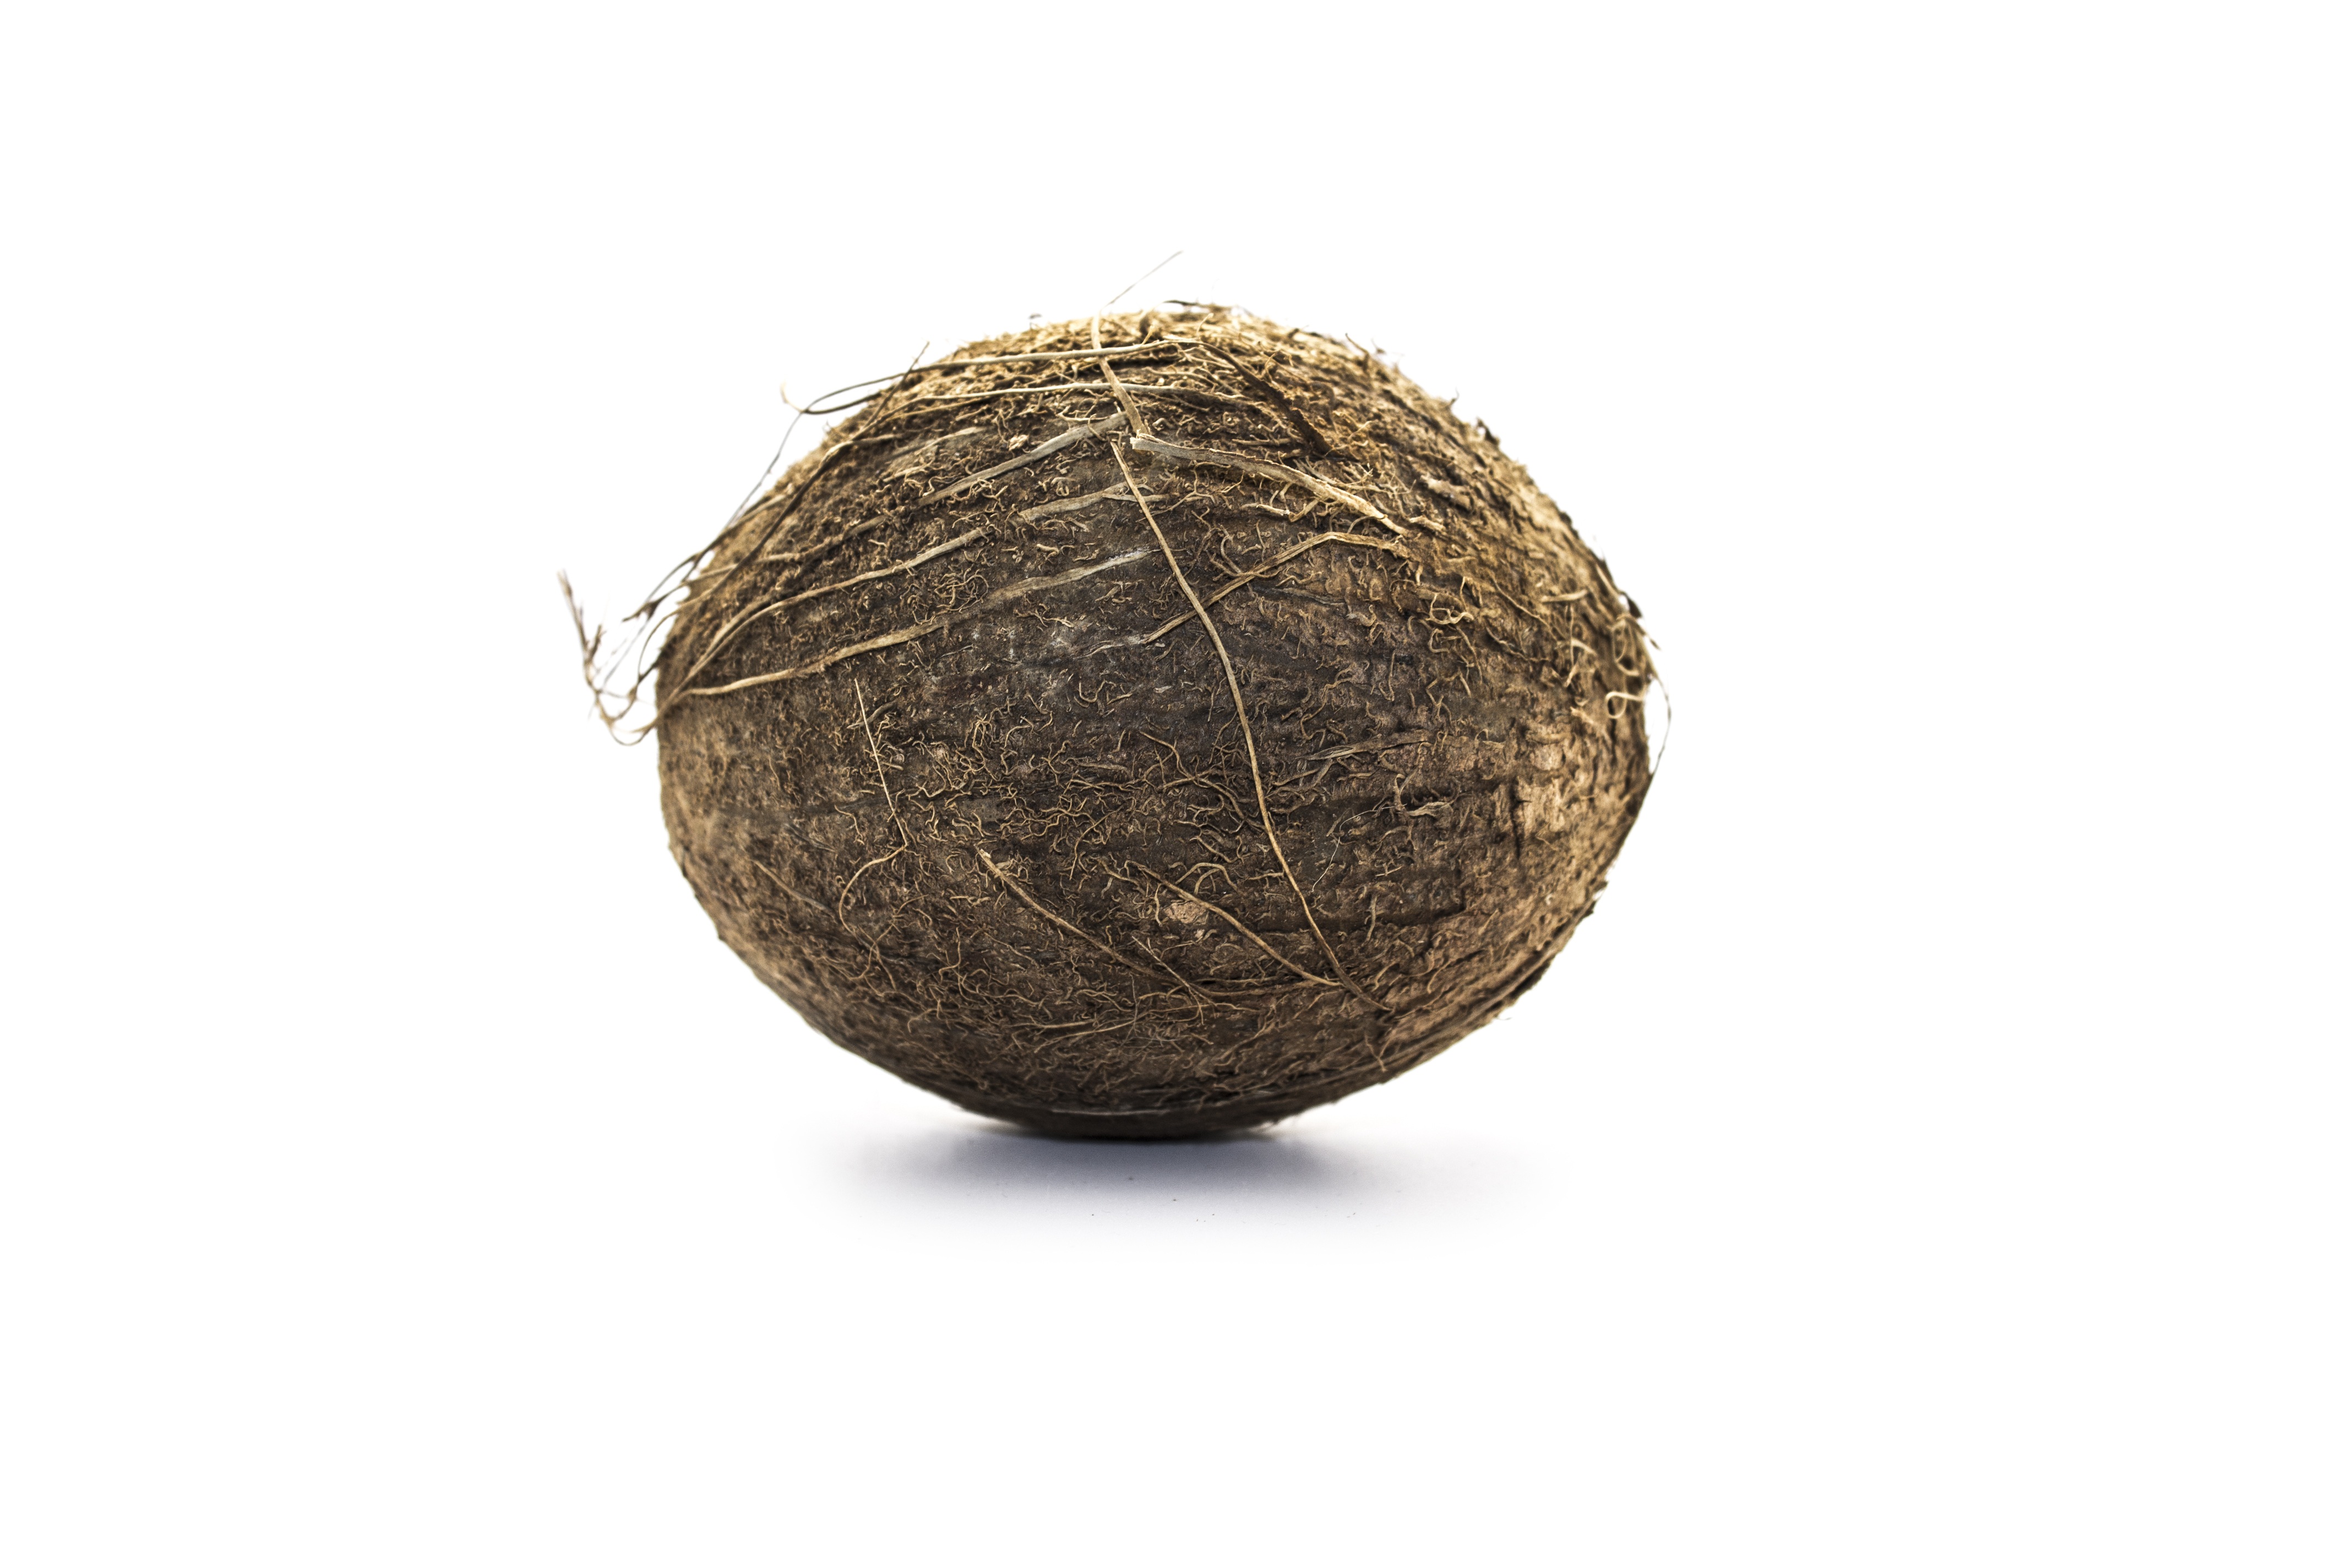
isolated, food, produce, fresh, brown, nut, milk, healthy, shell, freshness, coconut, eating, nutrition, hairy, vegetarian, raw, coco, hard, exotic, diet